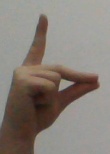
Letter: ta